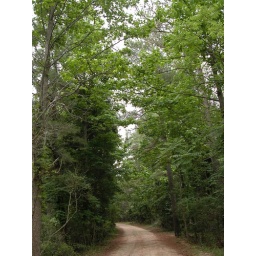
The road to the beach at Flag Ponds Nature Center, on the Chesapeake Bay in Maryland.